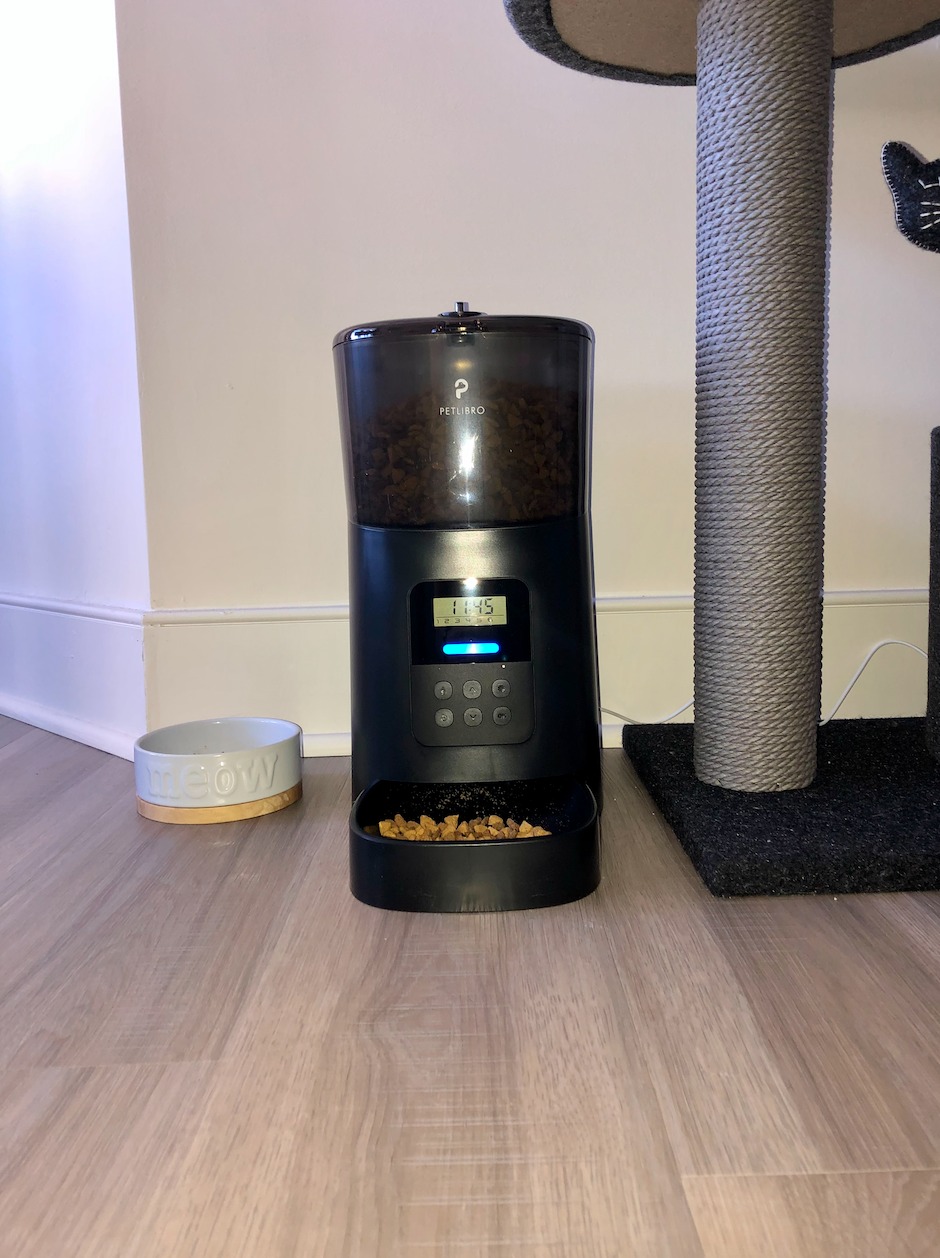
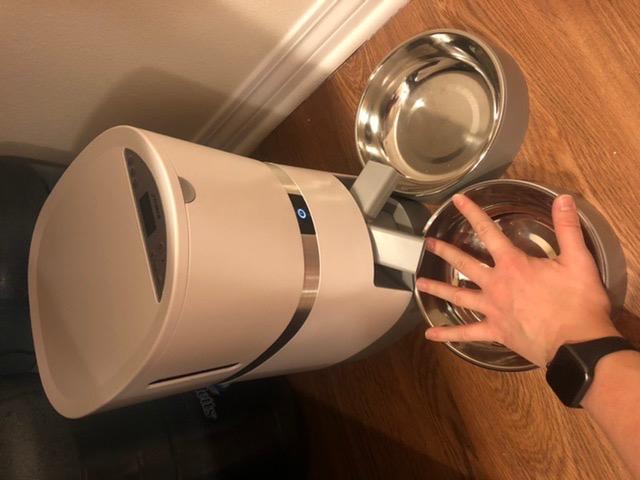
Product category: items_feeder
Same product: no